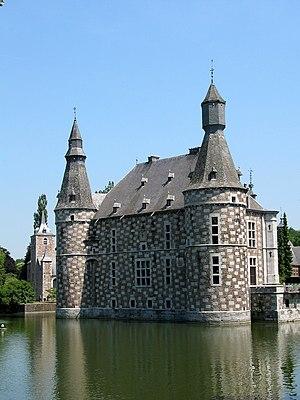
Jehay (Belgique), le château (XVI-XVIIe siècles).
Cette page regroupe l'ensemble du patrimoine immobilier classé de la ville belge d'Amay.